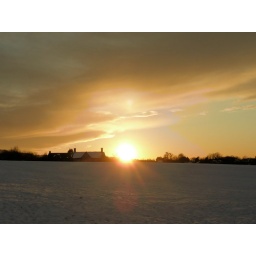
The sunset was a golden yellow reflecting its light on the snow covered field near Trull